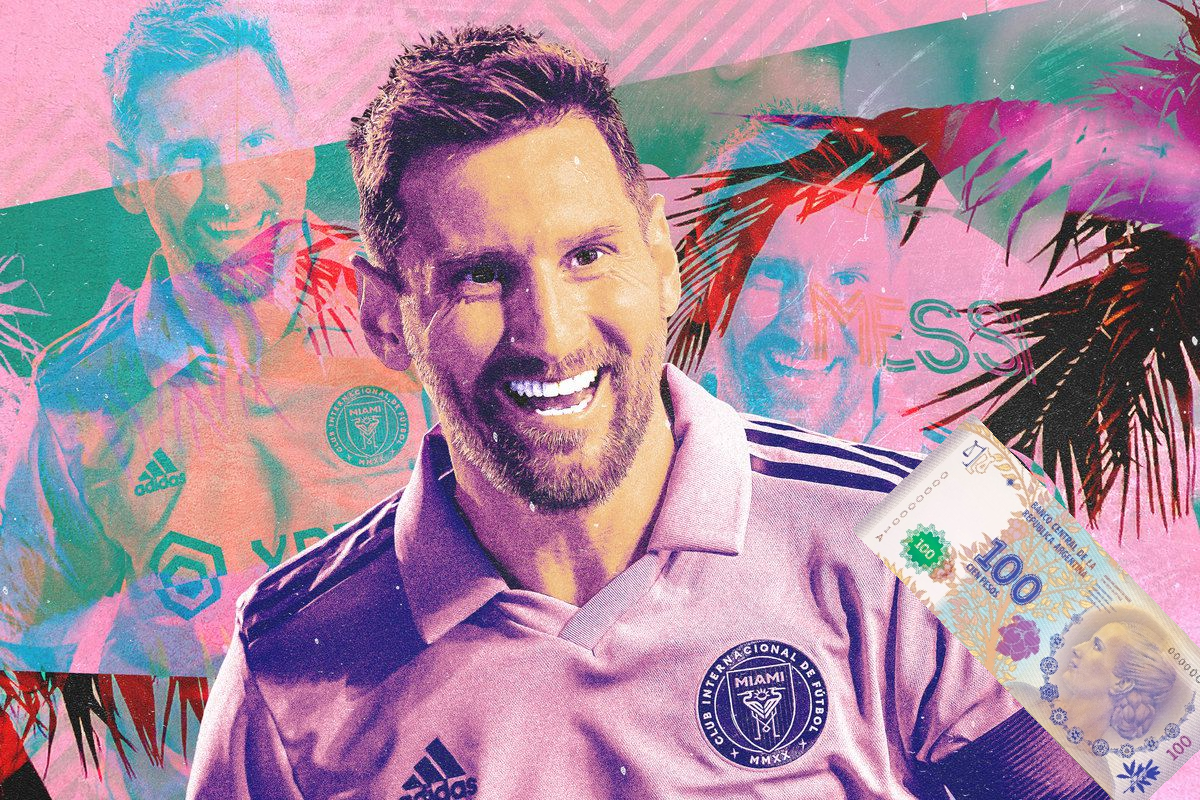
Denominación: 100